Hilltop, Jersey City

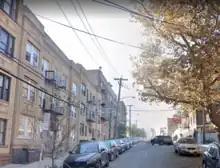
Waldo Ave looking south toward Magnolia Ave

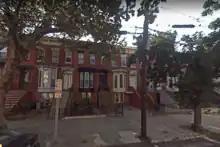
Magnolia Avenue between Chestnut Ave and Baldwin Ave

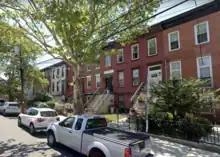
Henry Street between Waldo Ave and Chestnut Ave

The northern part of Hilltop is located to the east of Five Corners. The neighborhoods borders are created by other excavations, namely Bergen Arches, the Long Dock Tunnel, and The Depressed Highway. Soon after passing the Hudson County Courthouse, Newark Avenue begins its descent. Rising above the avenue at the beginning of Palisade Avenue is the historic landmark Jersey City High School. Designed by John T. Rowland (who also designed the Jersey City Medical Center and the Labor Bank Building), it was later renamed for William L. Dickinson, the Superintendent of Schools from 1872 until his death on November 3, 1883. Newark Avenue separates the school grounds from Jersey City and Harsimus Cemetery, originally developed in the mid 19th century. Across Palisade is the 1942 Hudson Gardens Housing Project. Behind the complex is Washburn Avenue, named for Richard Charles Washburn, a member of the New Jersey General Assembly. St Joseph's Church, built in 1873, is home to the old Catholic parish in the city.